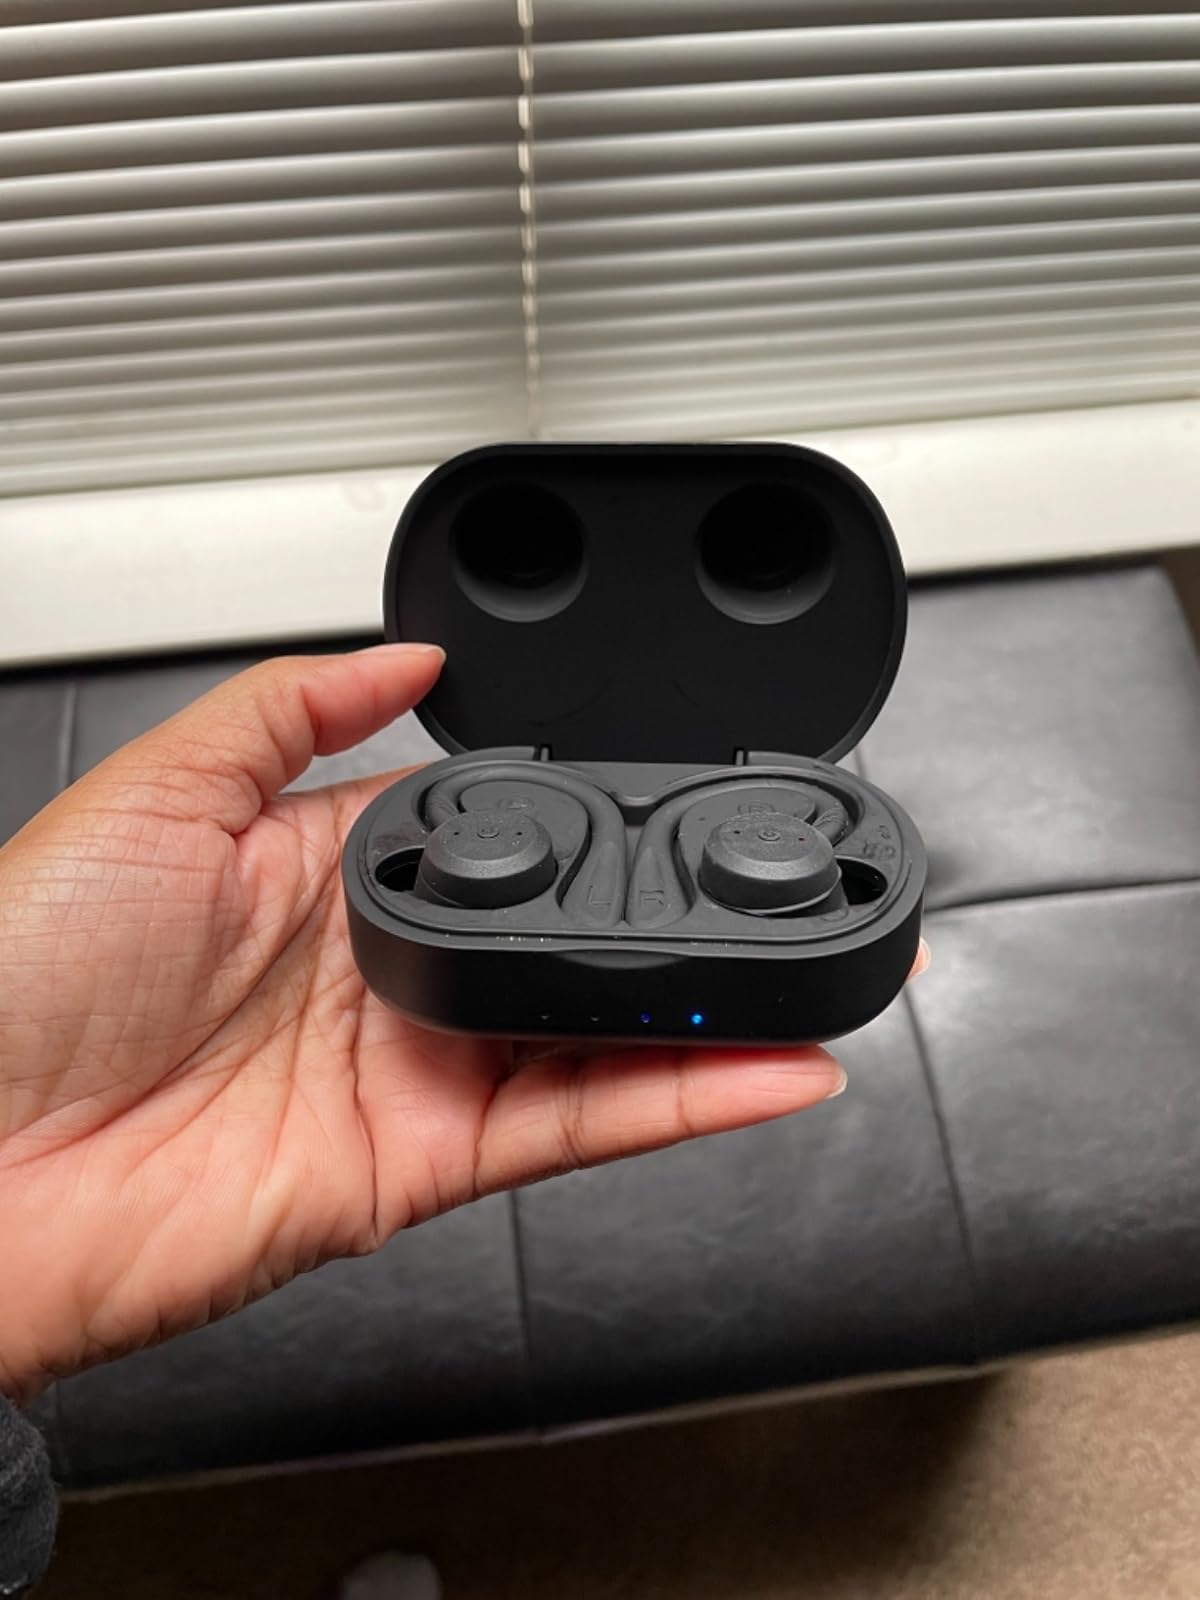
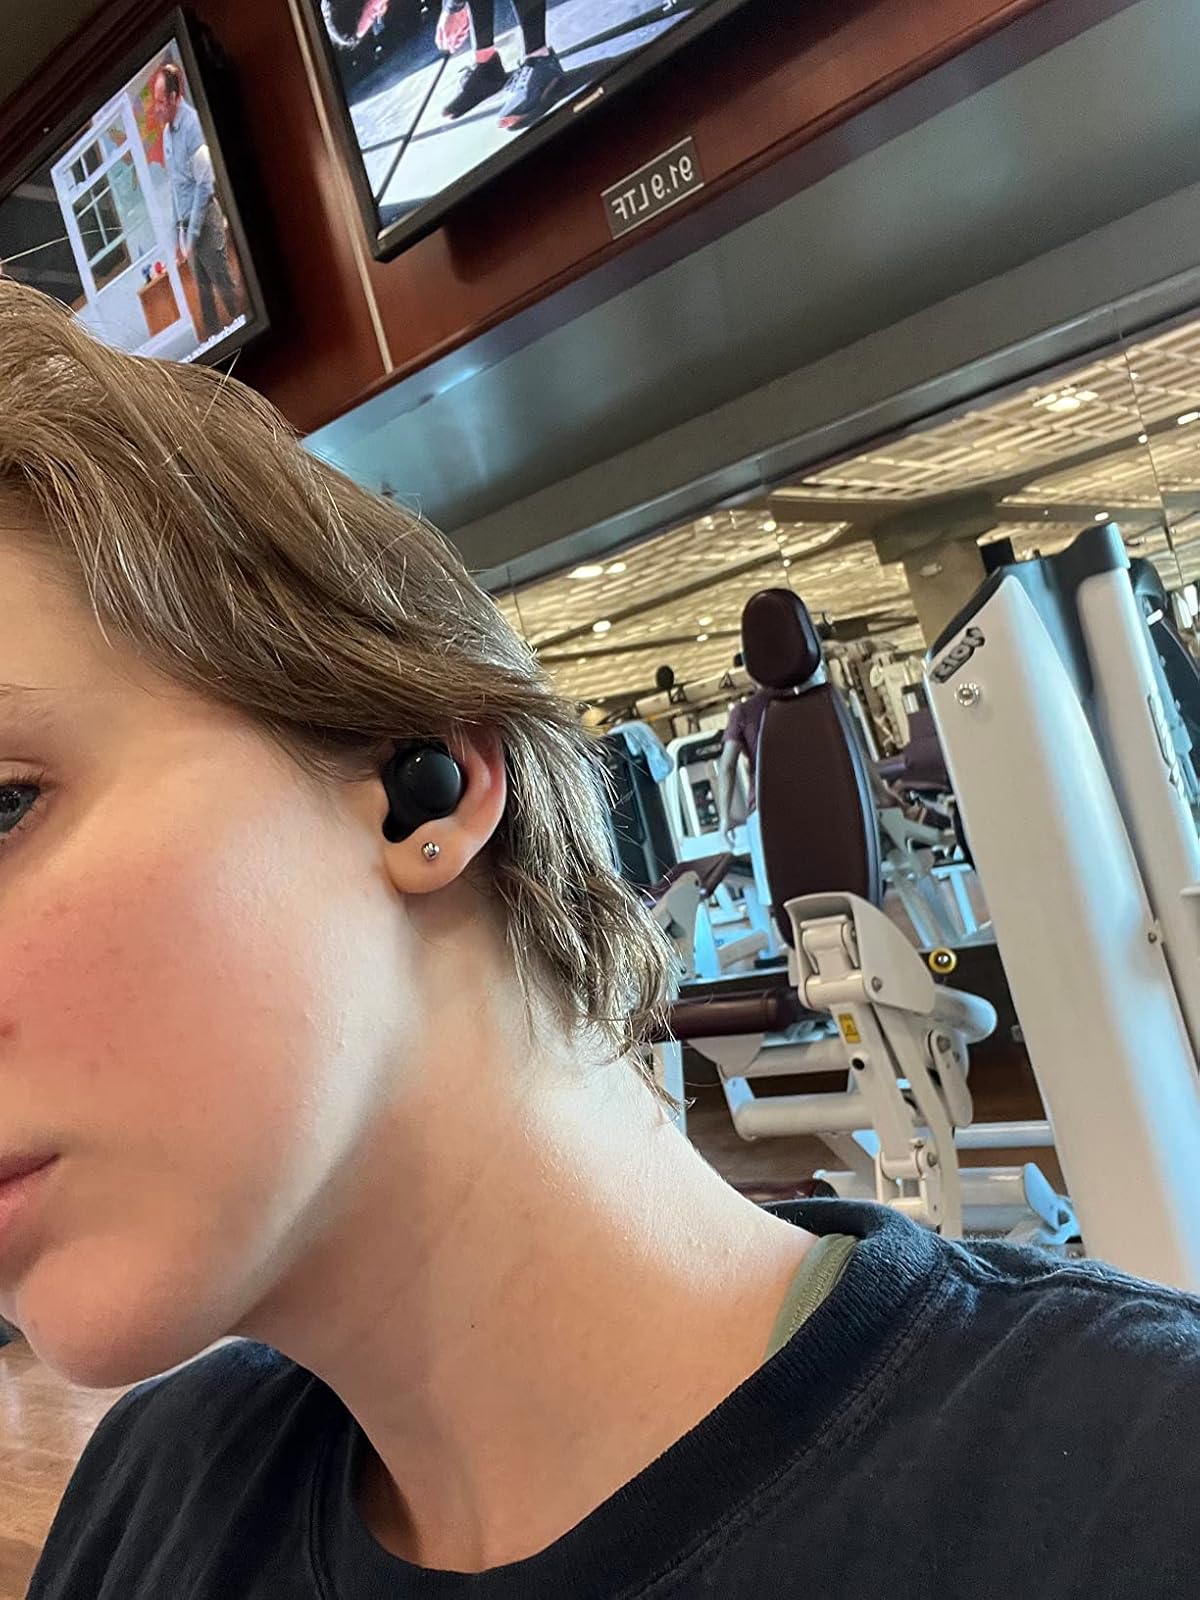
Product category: earbuds
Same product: no